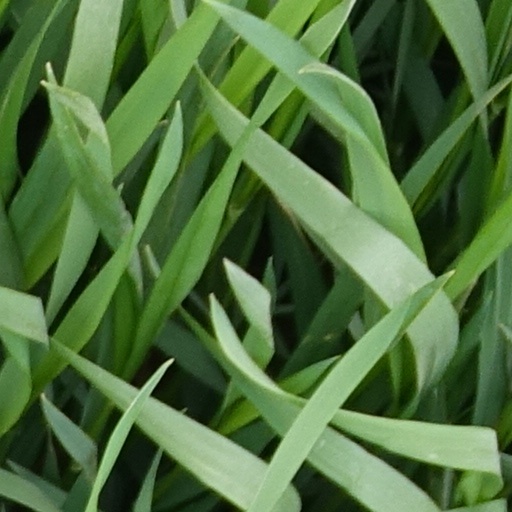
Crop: wheat